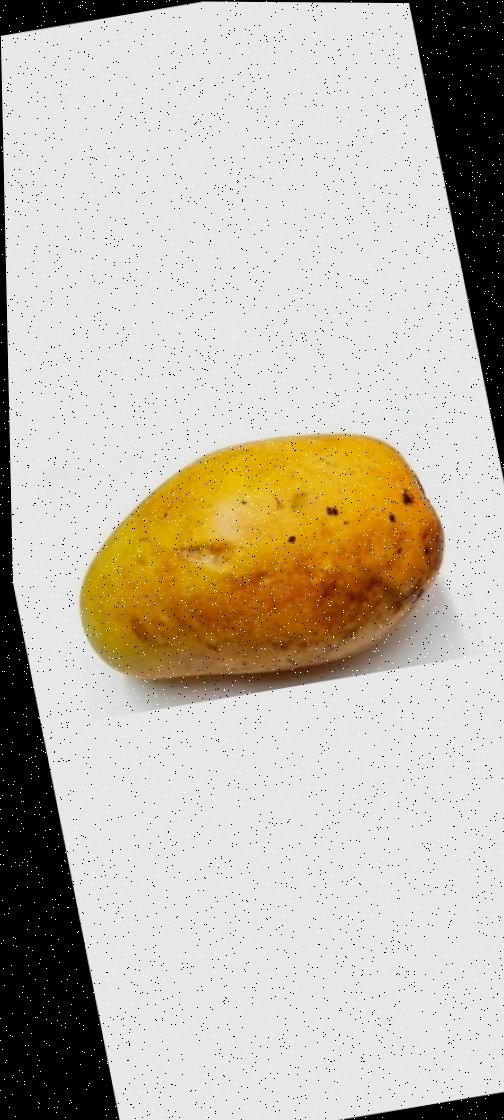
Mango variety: Bari-11